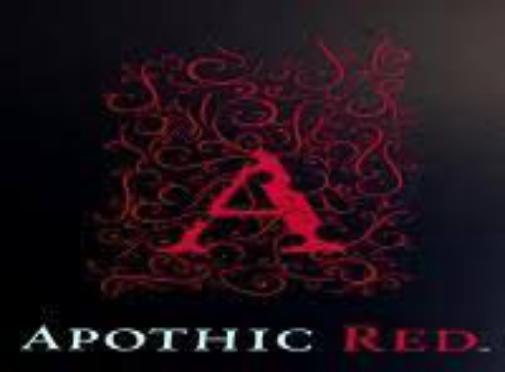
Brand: apothia-1
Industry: Necessities